2010 Formula One World Championship

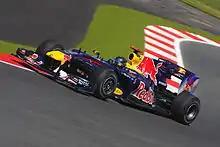
Sebastian Vettel won three of the last four races, winning the championship in Abu Dhabi.

After finishing sixth in Germany, Webber won again in Hungary after Vettel broke an obscure safety car rule and was issued with a drive-through penalty that demoted him to third, while Lewis Hamilton won a wet from Mark Webber and Robert Kubica while Vettel was involved in a collision with Button that eliminated the incumbent World Champion whilst Vettel was handed his second drive-through penalty in as many races. Fernando Alonso retired after a mistake in the wet. The European season ended in Italy, with Alonso claiming his third victory of the season and adding a fourth to his tally – and his first Grand Slam – in Singapore.